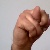
The image shows a hand gesture representing the letter 'N' in Indian Sign Language.